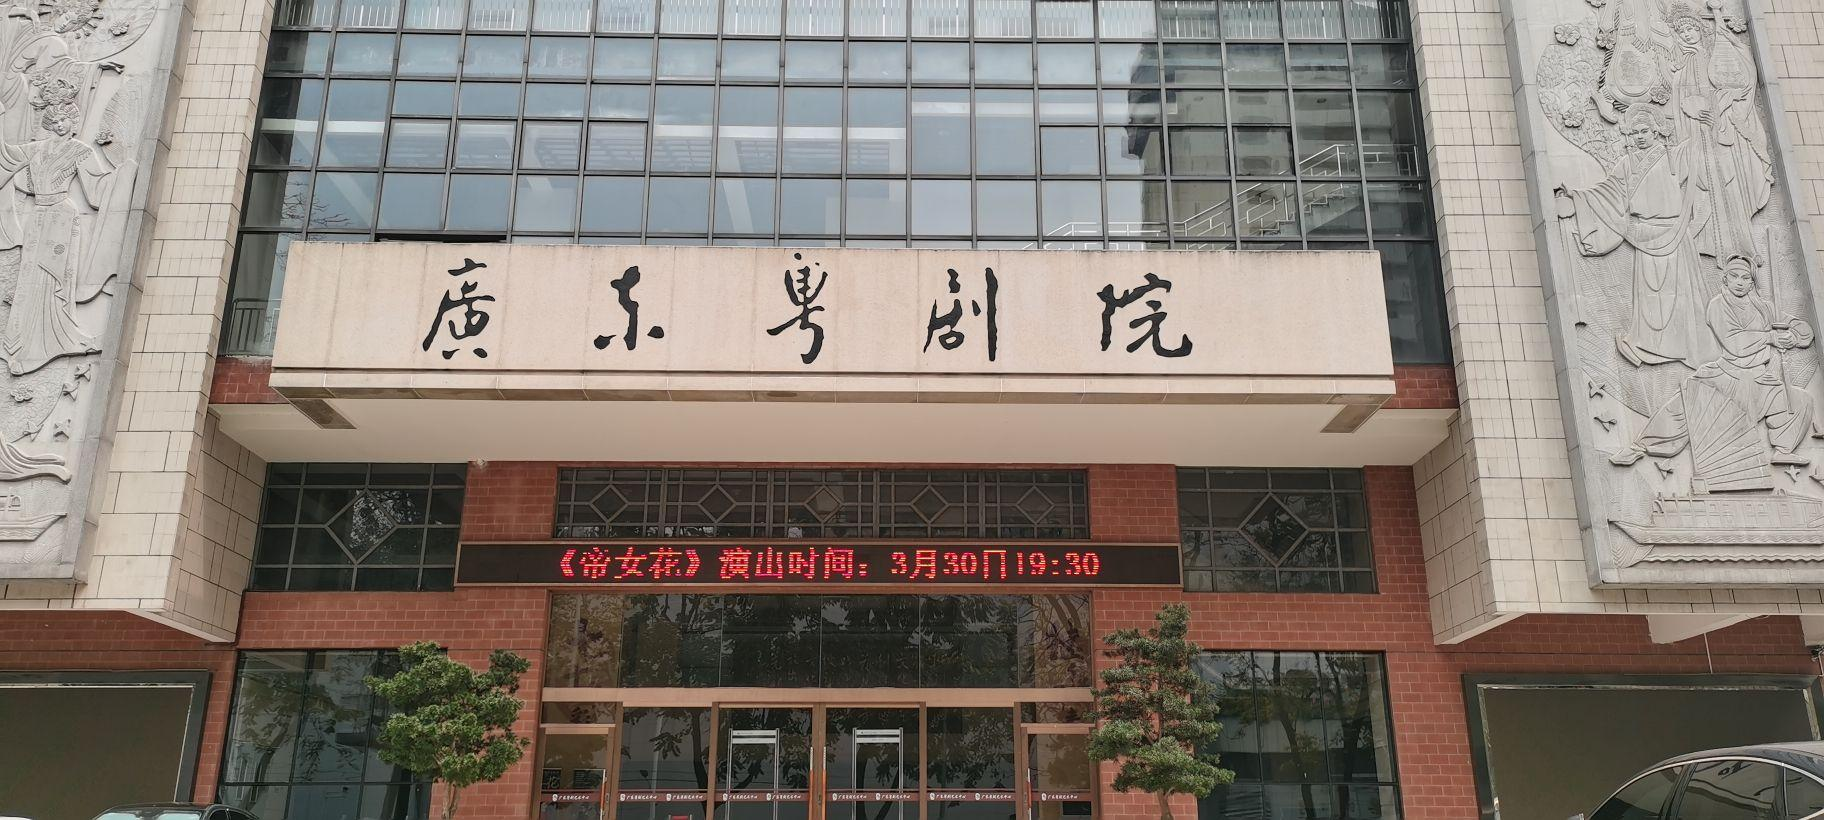
地标名称：广东粤剧院
所在城市：广州市·越秀区